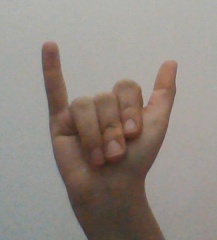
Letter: ya